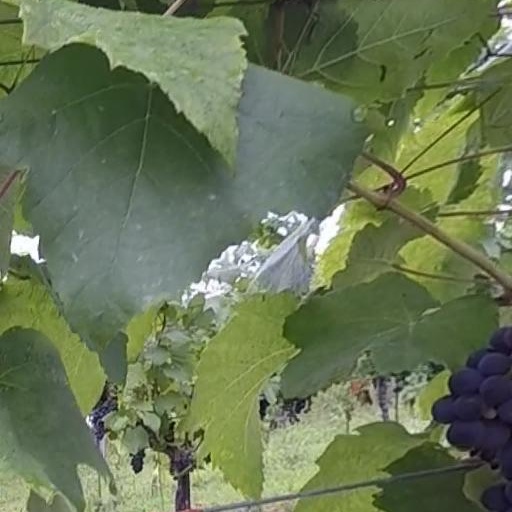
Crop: grape